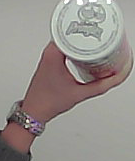
Product: pringles_original